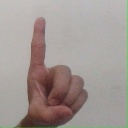
अक्षर: ड